Politics of the Islamic Republic of Afghanistan

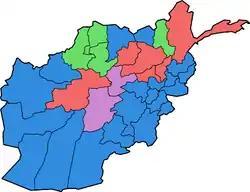

The first presidential election under the new constitution was held on October 9, 2004. Interim-president Karzai had enough votes to avoid a run-off.